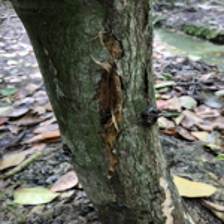
Label: stem_cracking_ gummosis